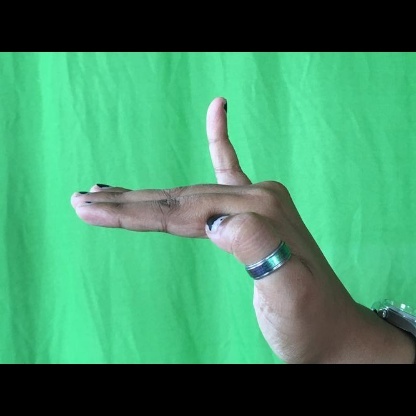
Mudra: Hamsapaksha